Western culture

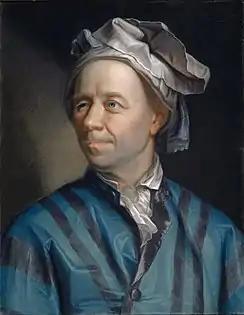
Euler is widely regarded to be one of the greatest mathematicians in history.

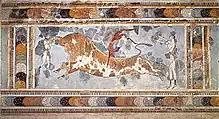
The Bull-Leaping Fresco from the Great Palace at Knossos, Crete. Sport has been an important part of Western culture since Classical Antiquity.

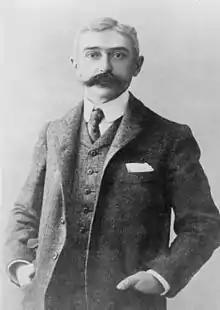
Baron Pierre de Coubertin, founder of the International Olympic Committee, and considered father of the modern Olympic Games

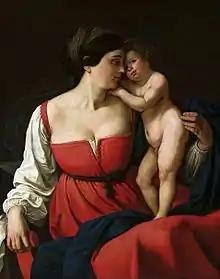
A Madonna and Child painting by an anonymous Italian from the first half of the 19th century, oil on canvas

A notable feature of Western culture is its strong emphasis and focus on innovation and invention through science and technology, and its ability to generate new processes, materials and material artifacts with its roots dating back to the Ancient Greeks. The scientific method as "a method or procedure that has characterized natural science since the 17th century, consisting in systematic observation, measurement, and experiment, and the formulation, testing, and modification of hypotheses" was fashioned by the 17th-century Italian Galileo Galilei, with roots in the work of medieval scholars such as the 11th-century Iraqi physicist Ibn al-Haytham and the 13th-century English friar Roger Bacon.